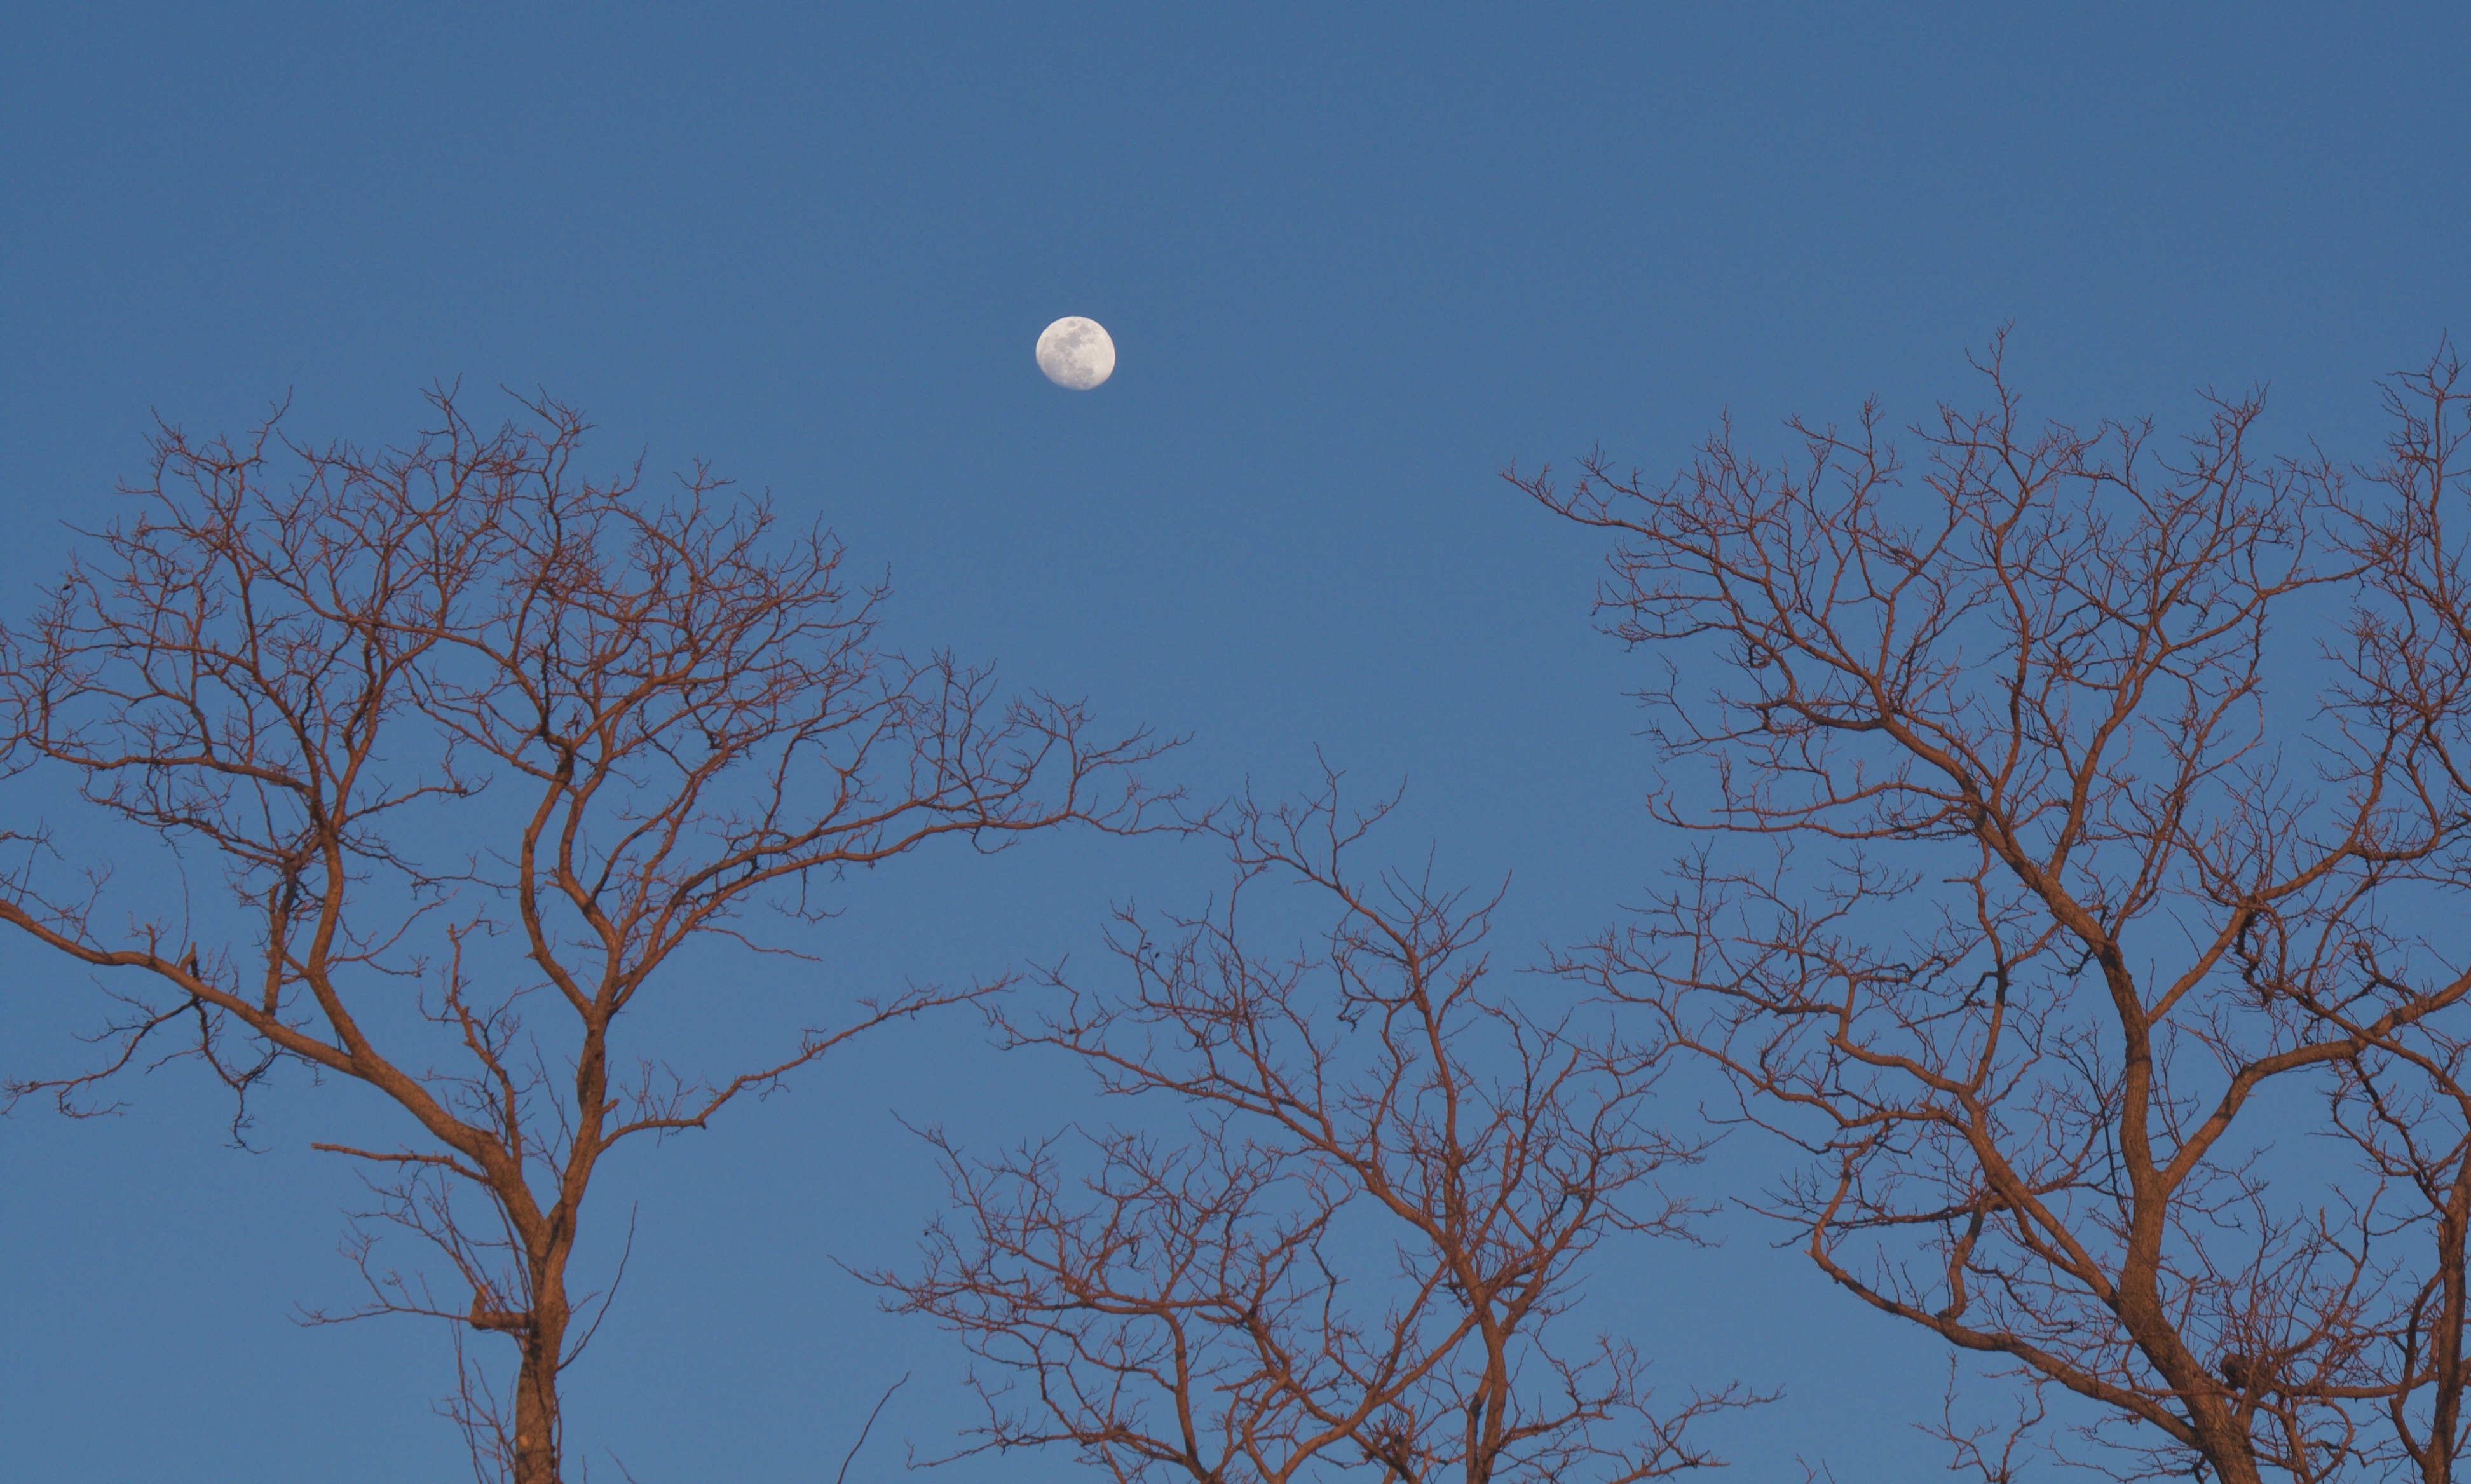
tree, nature, branch, winter, light, sky, sunlight, idyllic, evening, shine, tranquil, peaceful, natural, calm, blue, moon, moonlight, trees, full, bright, attractive, nobody, astronomical object, atmospheric phenomenon